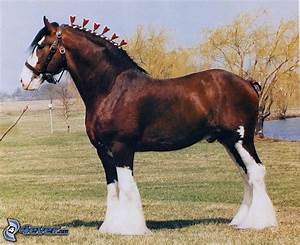
Label: cavallo